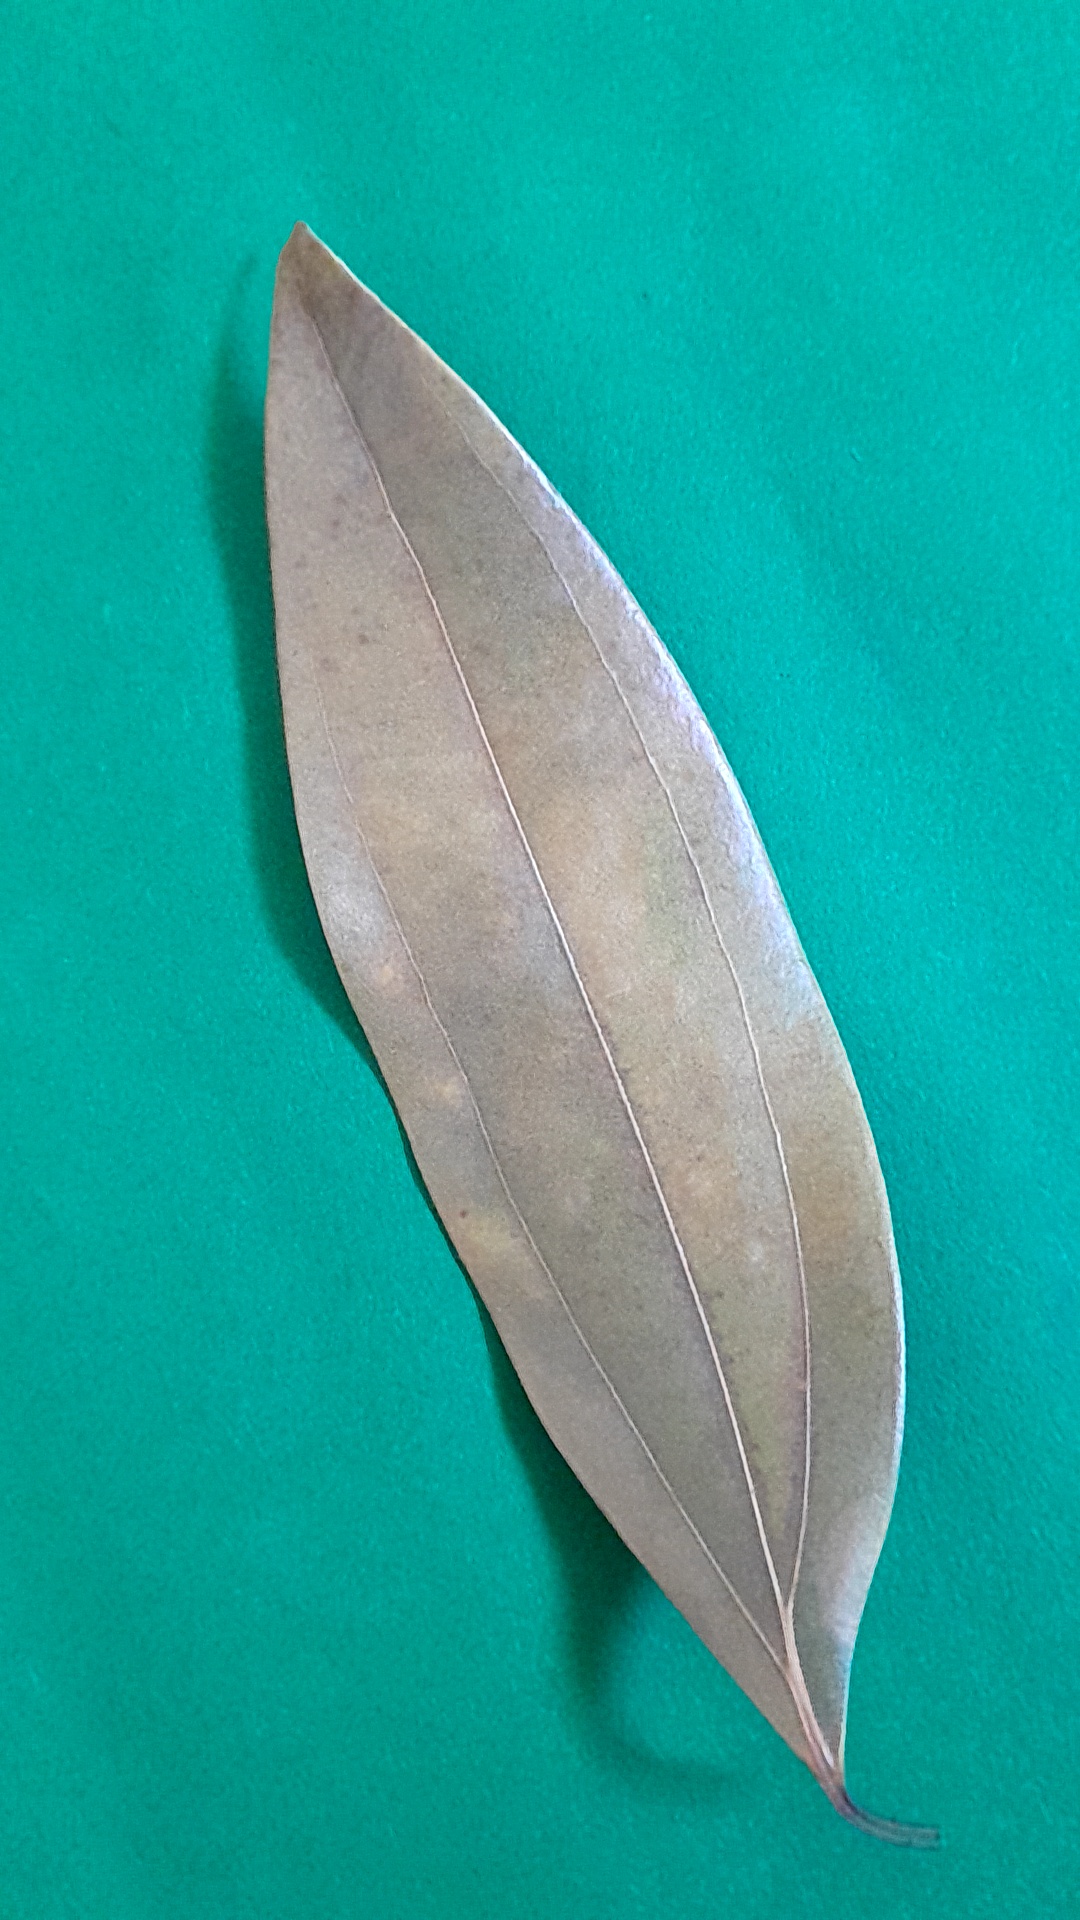
Label: Dry Leaf